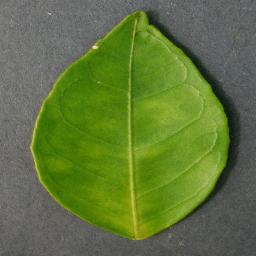
Label: Orange___Haunglongbing_(Citrus_greening)